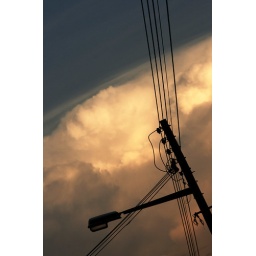
Your average street lamp in Petaling Jaya. But with a backdrop like the painting of the birth of Venus.